Mississippi Grind

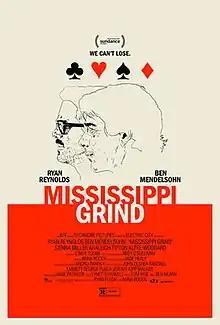
Theatrical release poster

Mississippi Grind is a 2015 American comedy-drama film written and directed by Anna Boden and Ryan Fleck. It stars Ben Mendelsohn, Ryan Reynolds, Sienna Miller, Lio Tipton, Alfre Woodard and Robin Weigert. The film was released by A24 on September 25, 2015.